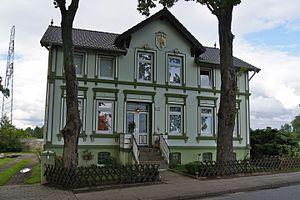
Hambourg (Gut Moor), Allemagne: Ferme le long du Groot Moor Damm